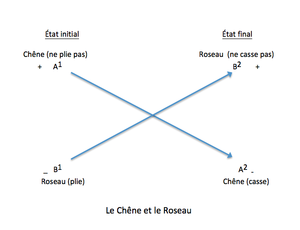
Schéma narratif de la fable
Une fable est un court récit en vers ou en prose qui vise à donner de façon plaisante une leçon de vie. Elle se caractérise souvent par un récit fictif de composition naïve et allégorique mettant en scène des animaux qui parlent, des êtres humains ou d’autres entités à l'aspect animal mais personnifiés. Une morale est exprimée à la fin ou au début de la fable. Celle-ci est parfois implicite, le lecteur devant la dégager lui-même.